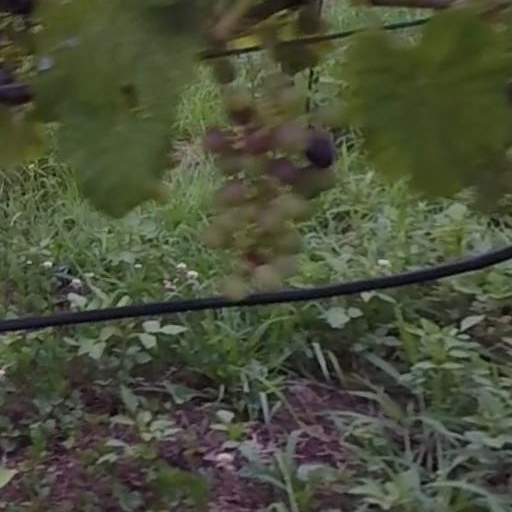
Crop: grape